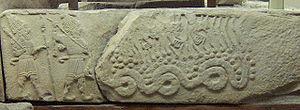
Les Hittites sont un peuple ayant vécu en Anatolie au IIᵉ millénaire av. J.-C. Ils doivent leur nom à la région dans laquelle ils ont établi leur royaume principal, le Hatti, situé en Anatolie centrale autour de leur capitale, Hattusa. C'est à compter de la seconde moitié du XVIIᵉ siècle avant notre ère un des plus puissants royaumes du Moyen-Orient, dominant l'Anatolie jusqu'aux alentours de 1200 av. J.-C. Au XIVᵉ siècle avant notre ère, ils réussissent même à faire passer la majeure partie de la Syrie sous leur coupe, ce qui les met en rivalité avec d'autres puissants royaumes du Moyen-Orient : l'Égypte, le Mittani et l'Assyrie.
Illuyanka est, dans la mythologie hittite, un serpent monstrueux qu'affronte Tarhu, le dieu de l'Orage. Le mot illuyankaš, en hittite, est le nom commun voulant dire « serpent ».
Le Combat du dragon ou Illuyanka est un texte mythologique hittite qui relate l'affrontement entre Illuyanka, autrement dit un serpent et le dieu de l'Orage. Celui-ci, dans un premier temps vaincu et privé de ses pouvoirs, parvient à tuer le serpent, grâce à une ruse impliquant un mortel. La nature et l'instrument de cette ruse diffèrent sensiblement entre la première et la seconde version du mythe. Si le récit de cet affrontement entre le serpent et le dieu souverain du panthéon hittite ne constitue pas la totalité du mythe rapporté dans les tablettes, il en est du moins, en raison de l'état de conservation du texte, l'épisode le plus intelligible.
La mythologie hittite comprend l'ensemble des mythes de la civilisation hittite, qui se développe au IIᵉ millénaire av. J.‑C. en Anatolie et forme à son apogée un puissant empire rivalisant avec l'Égypte pharaonique. Cette mythologie est documentée par des textes cunéiformes mis au jour dans la capitale de cet empire, Hattusa.
La religion proto-indo-européenne désigne la religion supposément partagée jadis par l'ensemble des peuples proto-indo-européens. Les anthropologues pensent pouvoir la reconstituer en comparant les religions modernes. C'est à cela que s'est attaché Georges Dumézil, qui a émis une théorie-phare à ce propos.